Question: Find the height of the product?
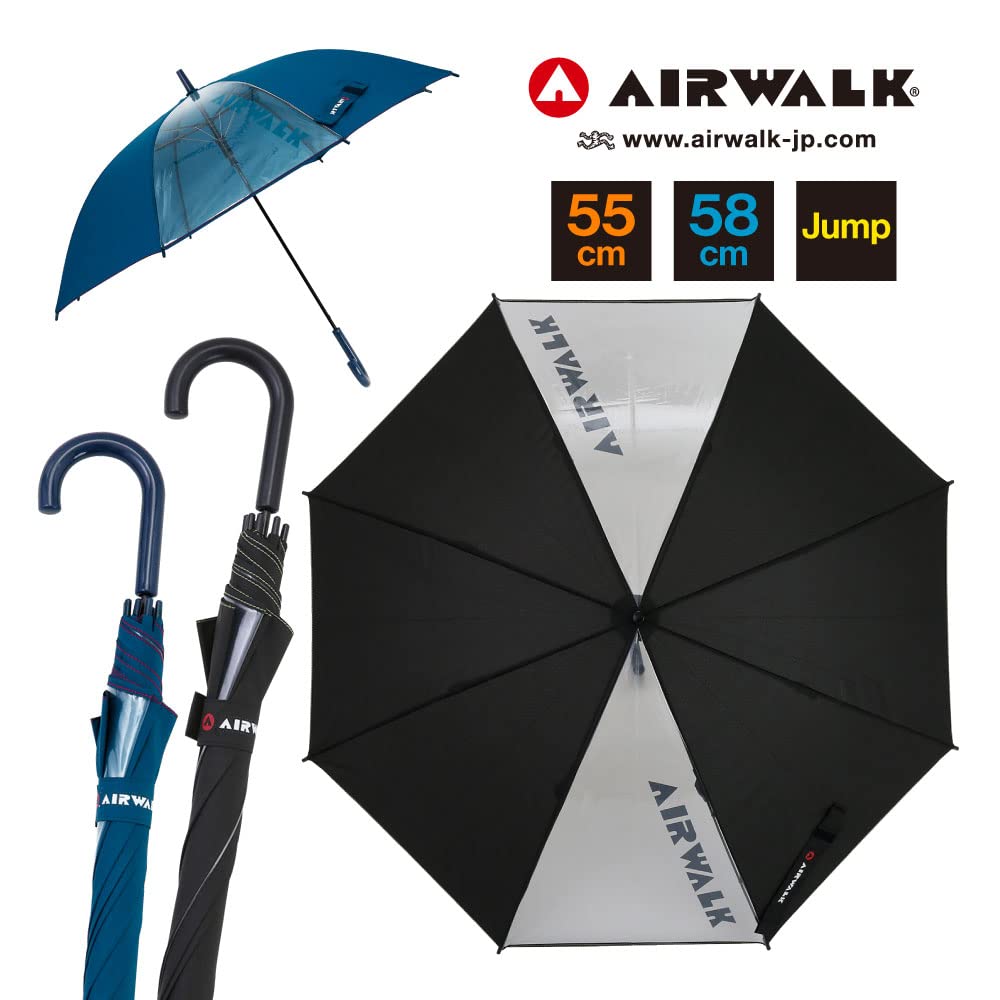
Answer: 55.0 centimetre